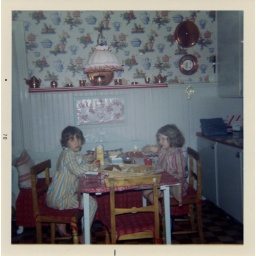
From another old box of photos. Me and my sister in matching nighties at our grandparents house